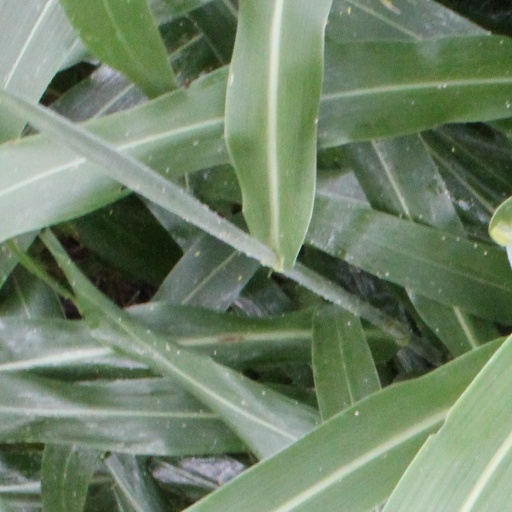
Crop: sorghum